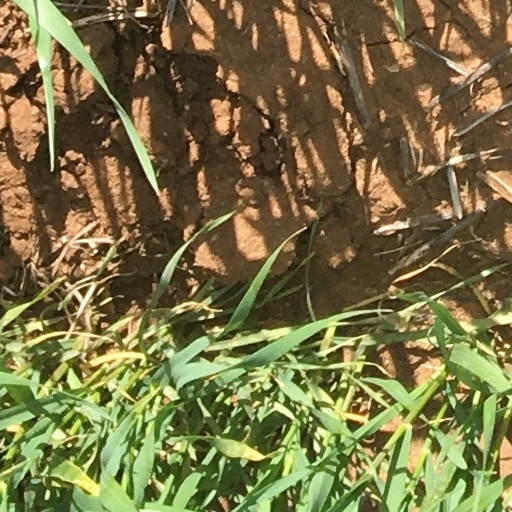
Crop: wheat